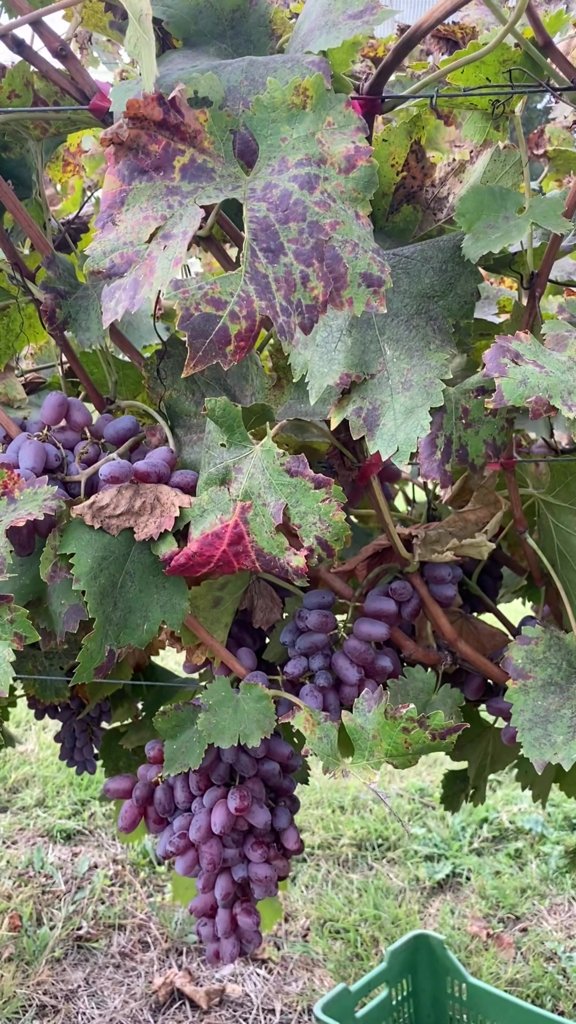
Berries visible: 138
Grape clusters: 4